Pabst Blue Ribbon

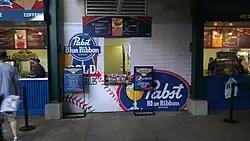
Pabst Blue Ribbon concession stand at Progressive Field in Cleveland

In the mid-1940s, the brand was the titular sponsor of the radio comedy show "Blue Ribbon Town", starring Groucho Marx. Between 1946 and 1949, Pabst sponsored "The Eddie Cantor Pabst Blue Ribbon Show". It later was a sponsor of the radio mystery show "Night Beat" in the early 1950s.